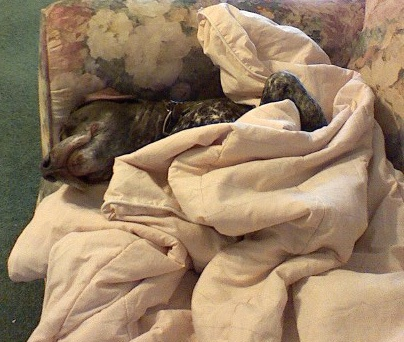
A small dog laying on top of a couch under a blanket.
A dog is curled up under a blanket laying on its back.
a dog covered with a blanket sleeping on a couch
A dog sleeping under a blanket on the couch
A dog laying on its back with a blanket on a couch.